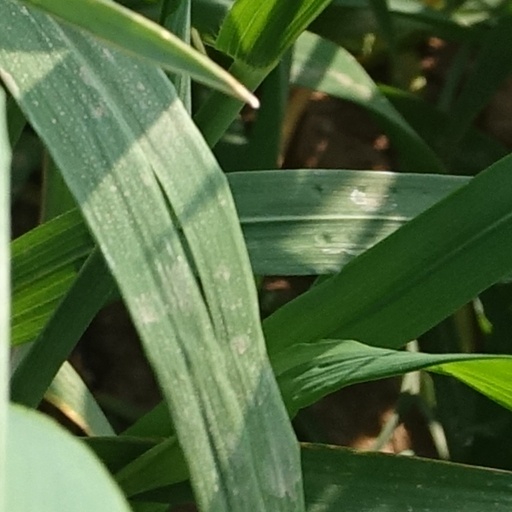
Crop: wheat